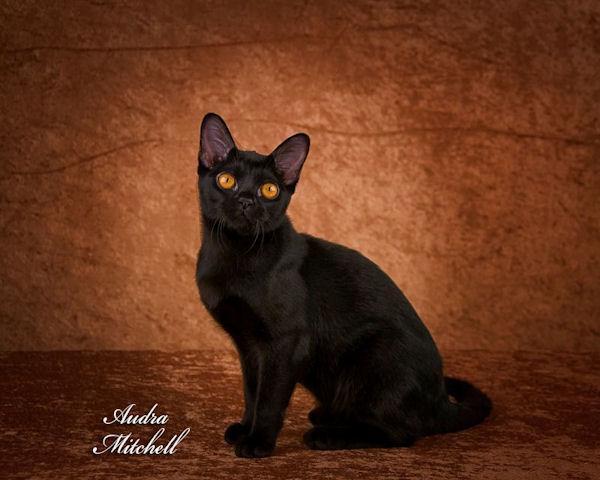
Bombay